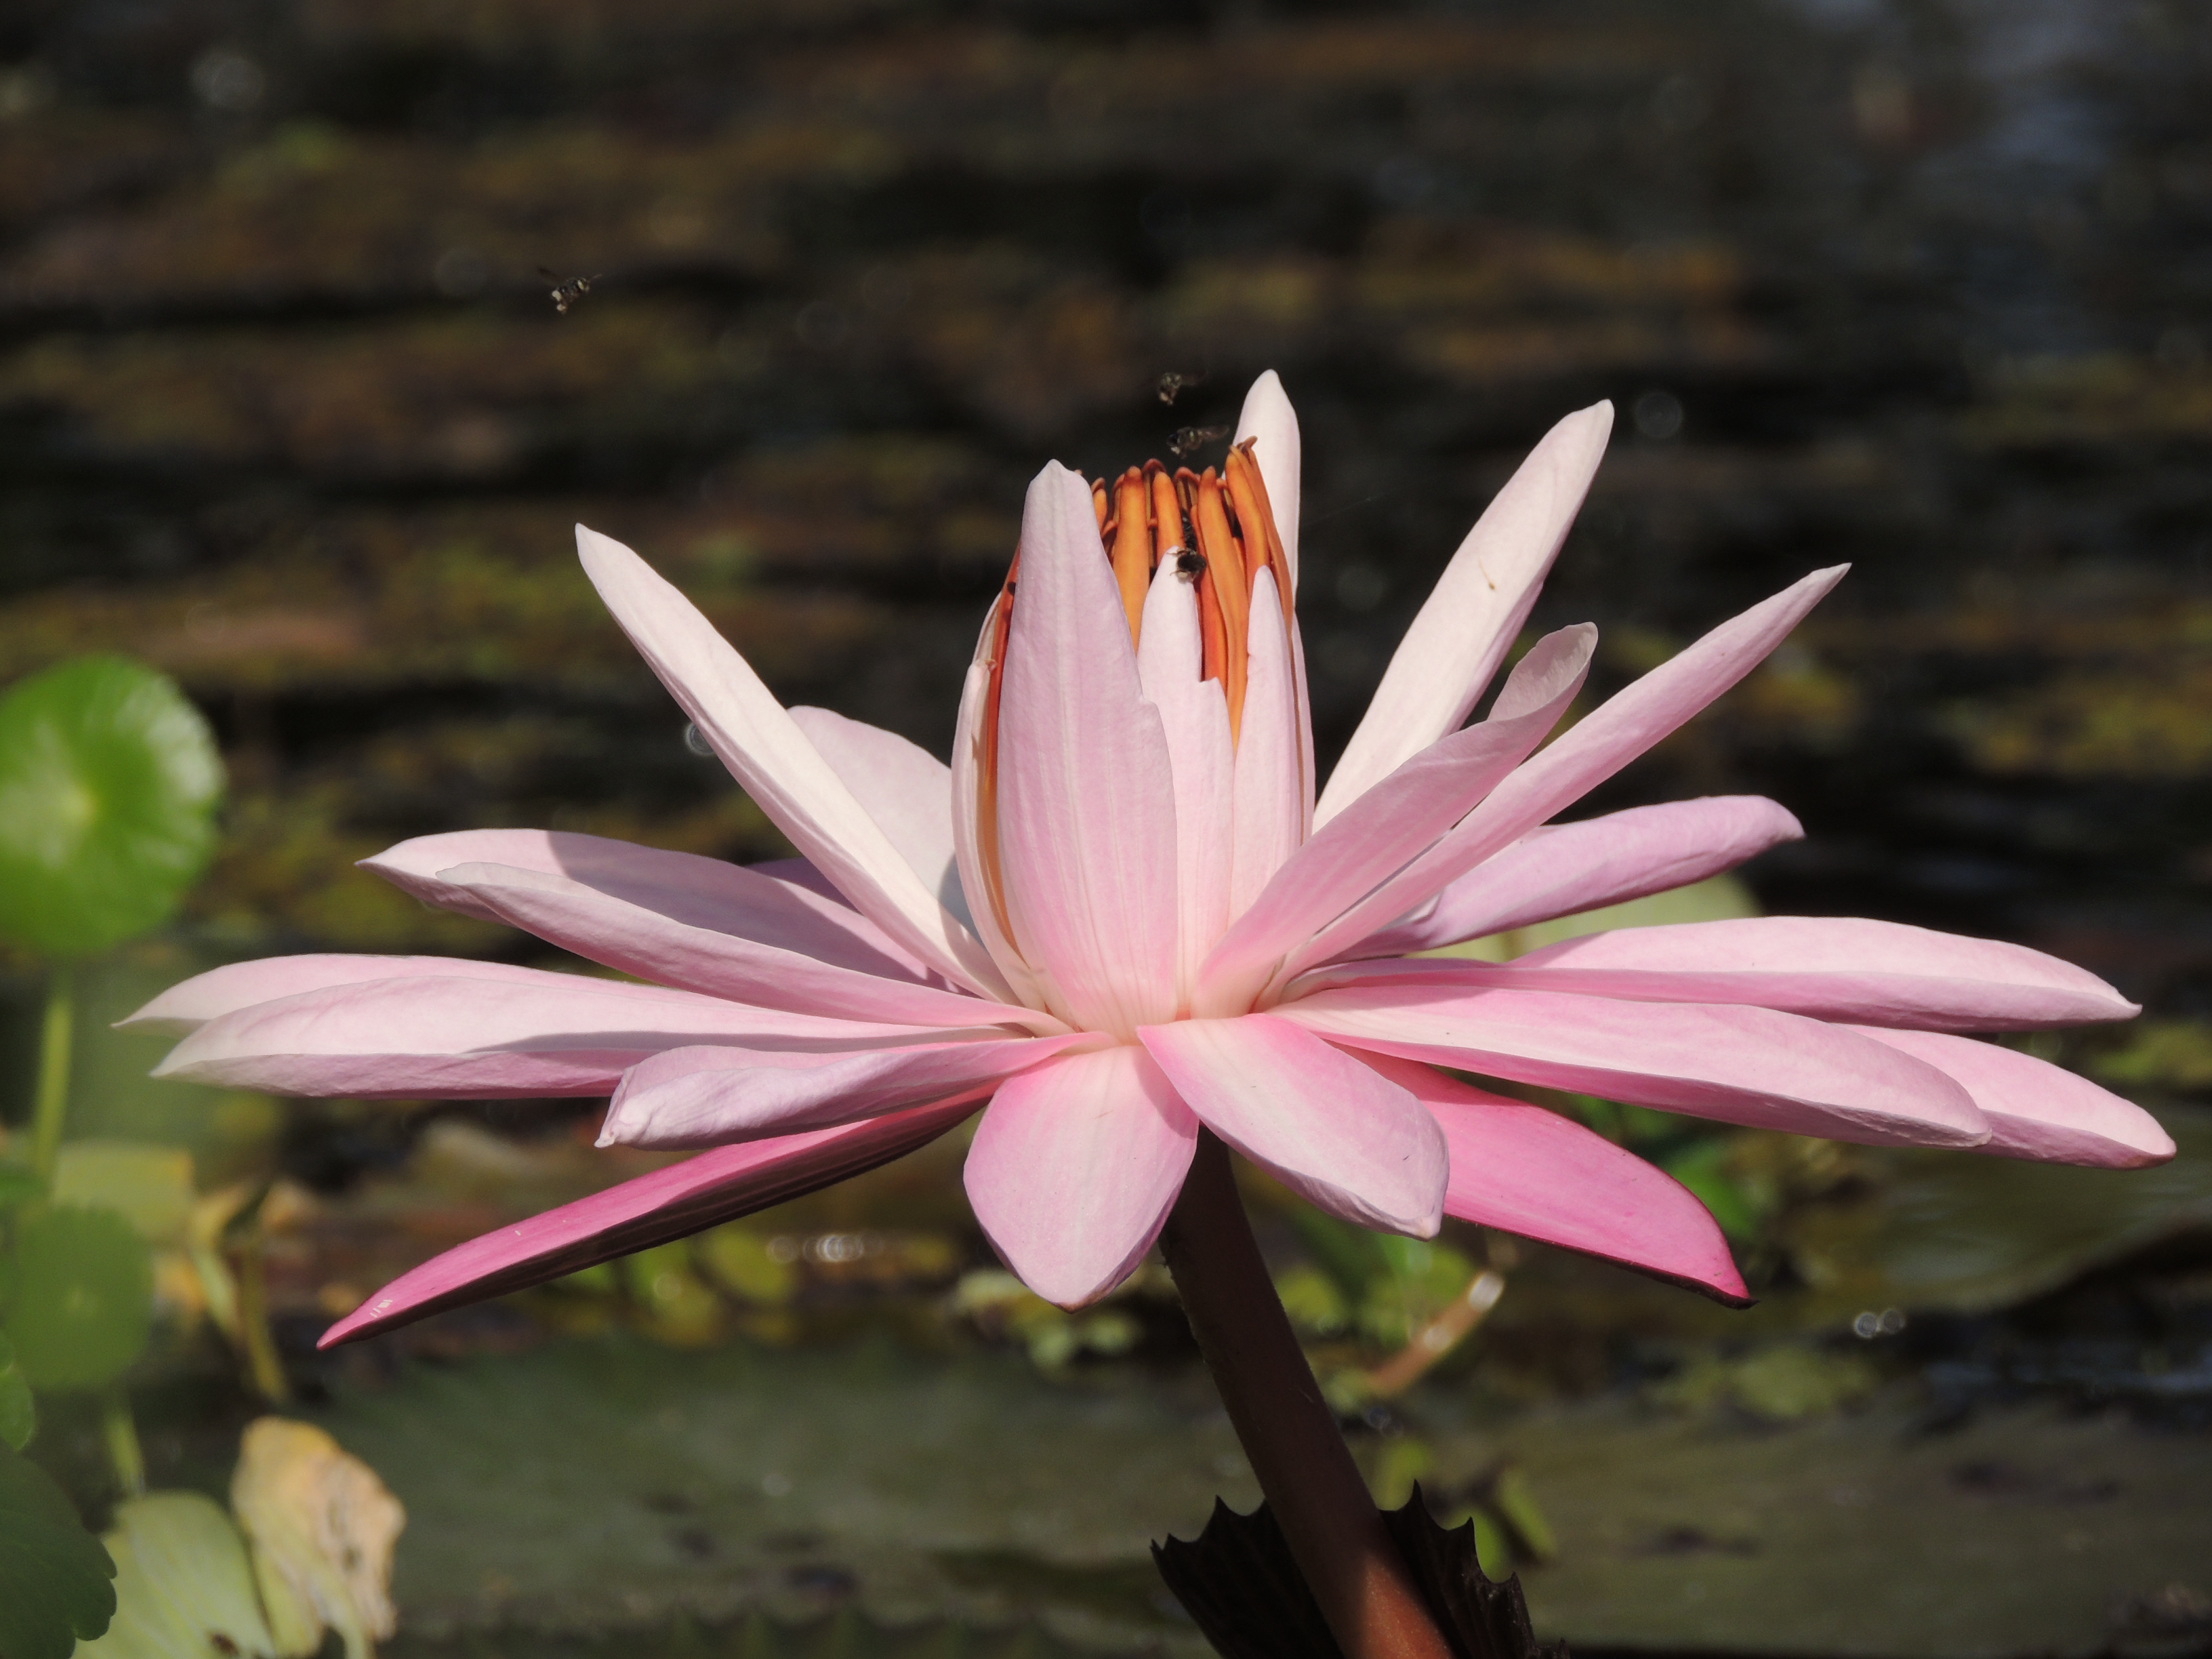
flower, petal, aquatic plant, pink, plant, flowering plant, sacred lotus, lotus, water lily, botany, lotus family, plant stem, terrestrial plant, crinum, wildflower